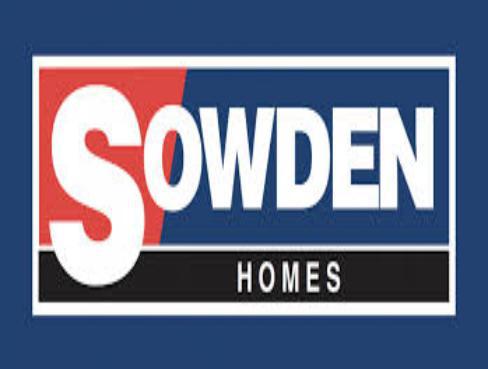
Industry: Others